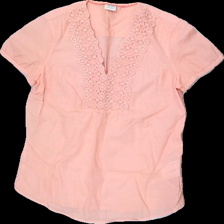
View: front
Type: Blouse
Category: Ladies
Brand: Esprit
Colors: Pink
Material: 100% Cotton
Pattern: Lace
Cut: V-collar
Size: 38
Price range: 50-100
Recommended usage: Reuse
Description: Pink blouse